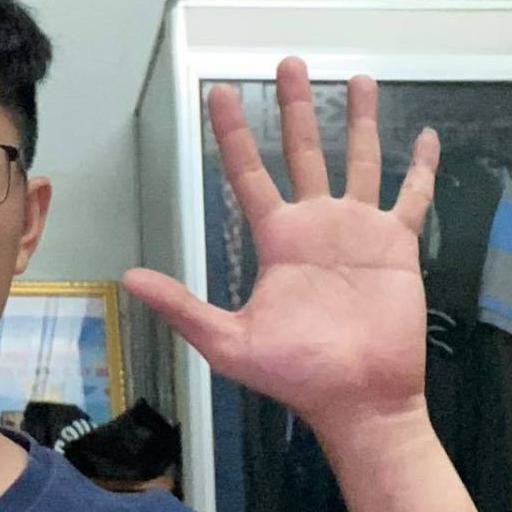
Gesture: palm